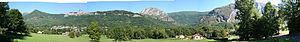
Vue panoramique de la basse vallée de la Courbière dans les Pyrénées françaises
Le ruisseau de la Courbière est une rivière du département de l'Ariège, dans la région Occitanie, dans le sud de la France et un sous-affluent de la Garonne par l'Ariège.
Rabat-les-Trois-Seigneurs est une commune française située dans le département de l'Ariège, en région Occitanie.